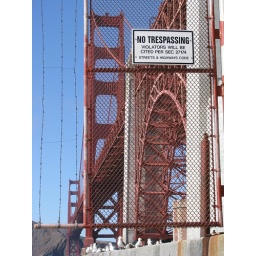
we walked all way down the beach with the intention of passing under only to find this stupid sign